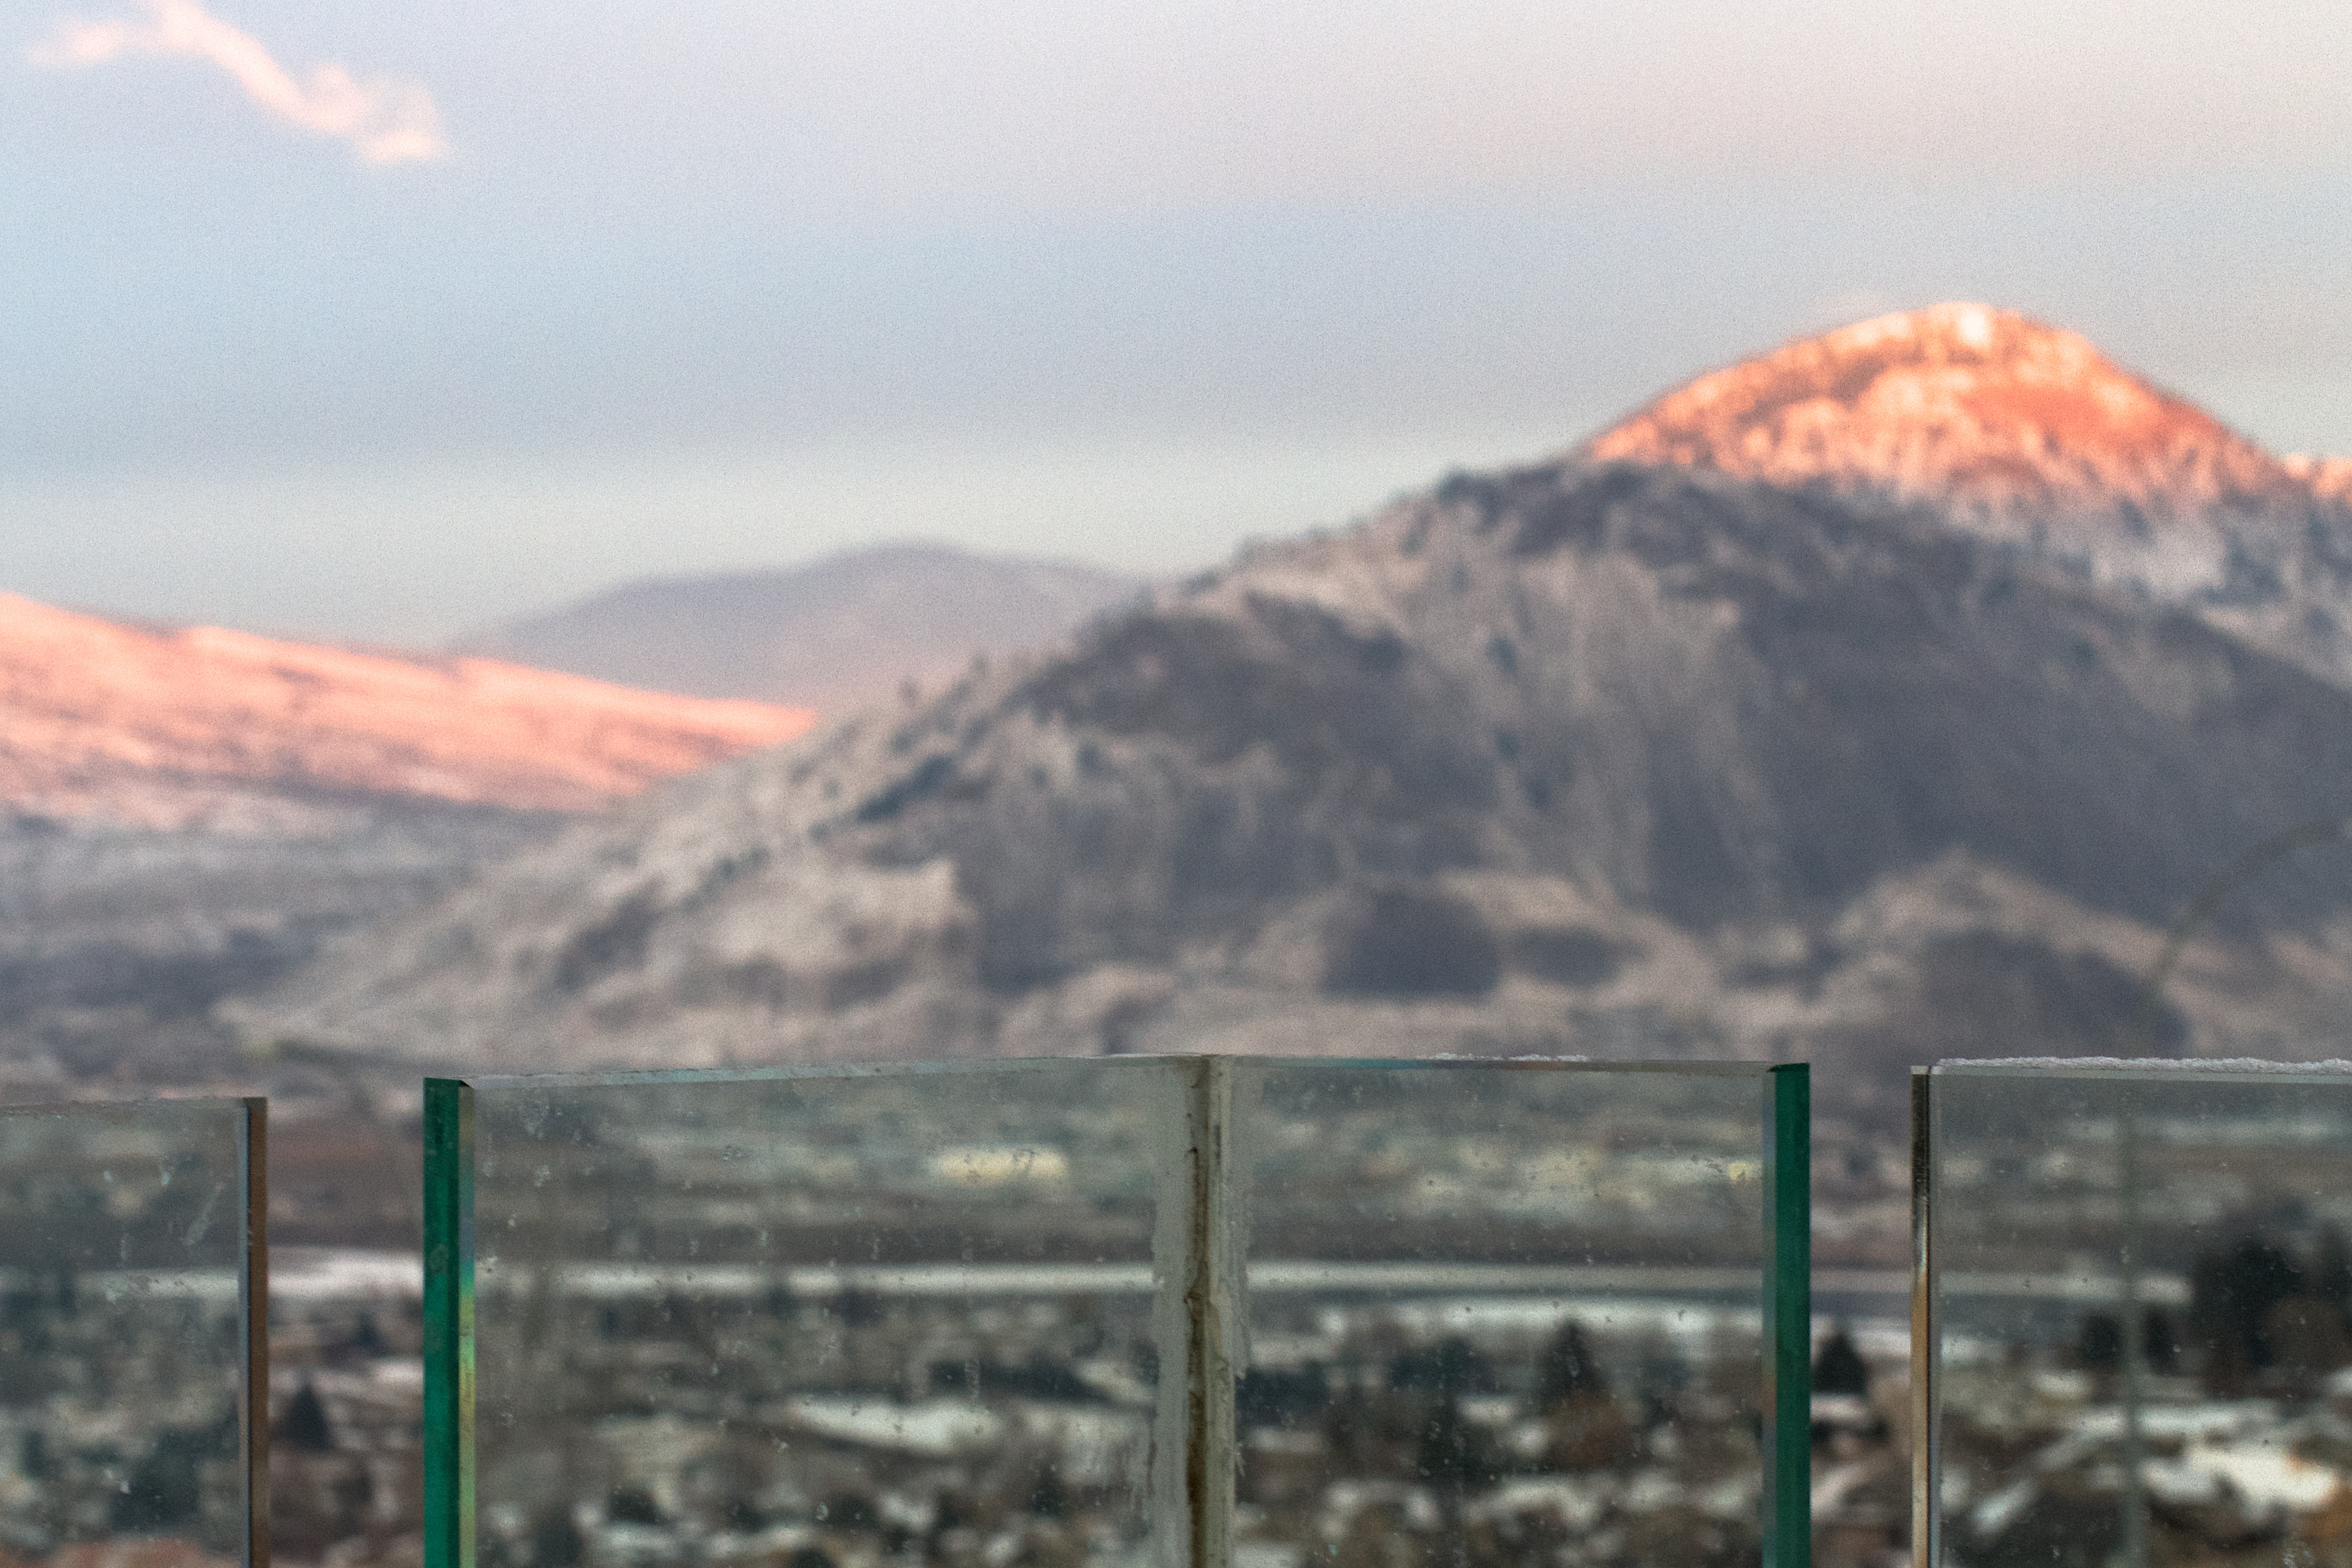
landscape, mountain, snow, winter, cloud, morning, hill, mountain range, weather, summit, landform, geographical feature, atmospheric phenomenon, atmosphere of earth, mountainous landforms